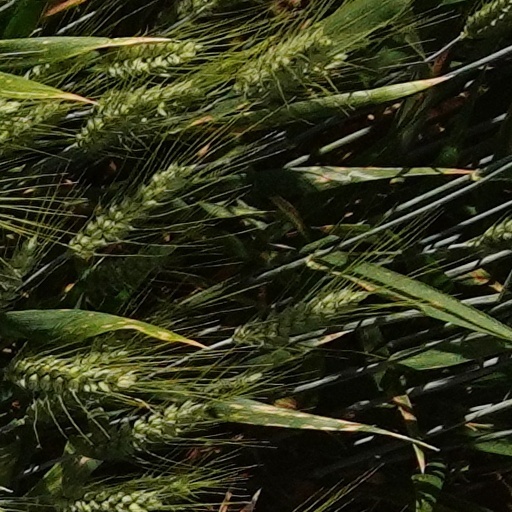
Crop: wheat